Görlitz (district)

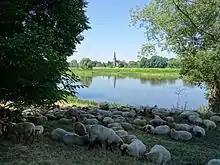
Typical country scene of the area.

The district comprises the south-eastern part of Lusatia and the western part of Silesia, including parts of the Lusatian Mountains.